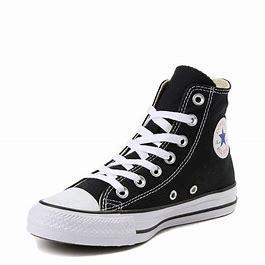
Brand: Converse
Model: Chuck Taylor All Star Hi